CGR 2-6-0ST 1900

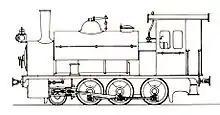
Drawing of PEHB engine O

The builder's works numbers of the first two locomotives are not known, but are probably two of Kitson numbers 4079 to 4083 in respect of which no trial date or owner are given in the Kitson Works Trial Book. The third locomotive, Kitson no. 4245, is listed with trial date 8 December 1903 and customer "H Chaplin P.E.H.B." From the trial date, it would follow that the locomotive could only have entered service in Port Elizabeth early in 1904.